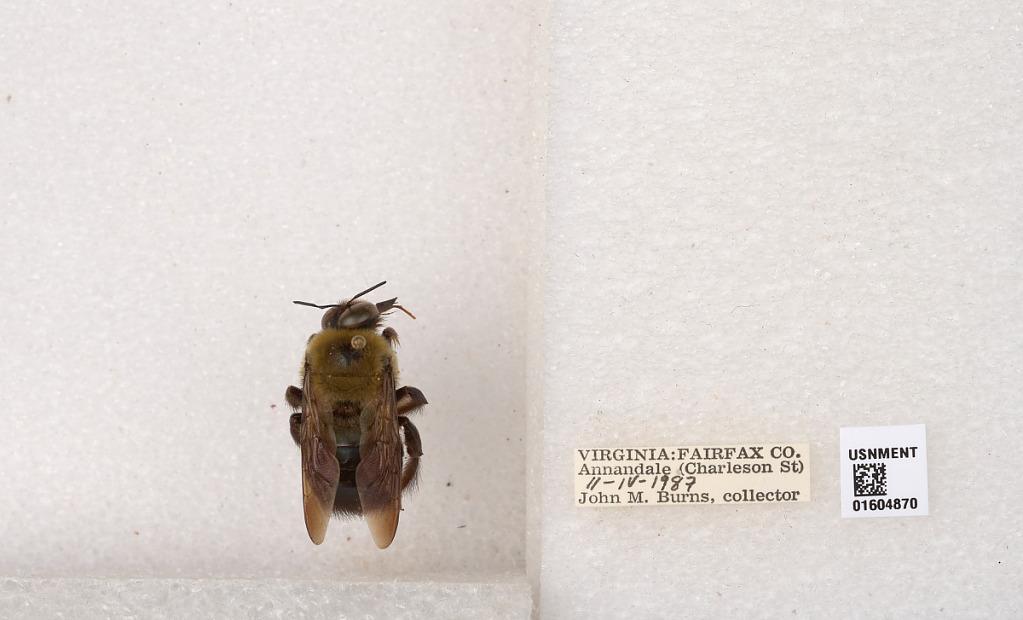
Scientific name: Xylocopa (Xylocopoides) virginica virginica (Linnaeus)
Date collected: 1987-2-1
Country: United States
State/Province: Virginia
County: Fairfax
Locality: Annandale (Charleson St)